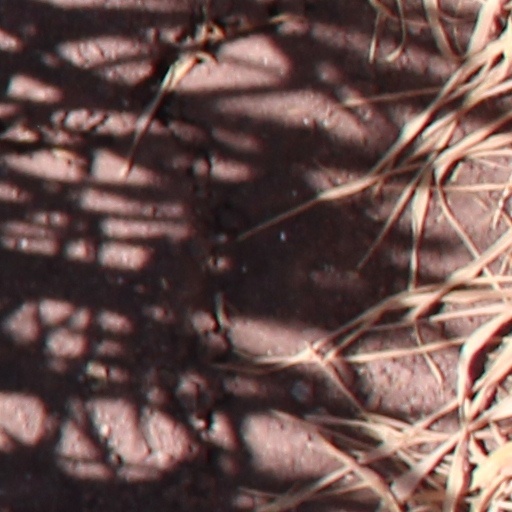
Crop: wheat